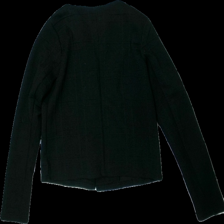
View: back
Type: Cardigan
Category: Ladies
Brand: Not in the list
Brand text on label: Vero moda
Colors: Black
Material: 77% Polyester 23% Cotton
Cut: Regular
Size: S
Season: All
Price range: <50
Recommended usage: Export
Description: Black cardigan